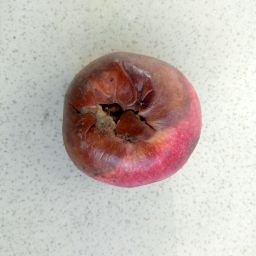
Fruit: Apple
Quality: Bad